Exotic pet

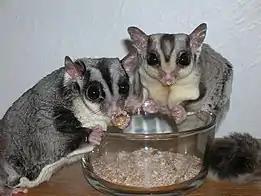
Sugar gliders eating mealworms

Around the world, the sugar glider is popular as an exotic pet, and is sometimes considered a pocket pet. Most US states and cities allow sugar gliders as pets, with some exceptions including California, Hawaii, Alaska, and New York City. In Australia, sugar gliders can be kept in Victoria, South Australia, and the Northern Territory. However, they are not allowed to be kept as pets in Western Australia, New South Wales, the Australian Capital Territory, Queensland or Tasmania.